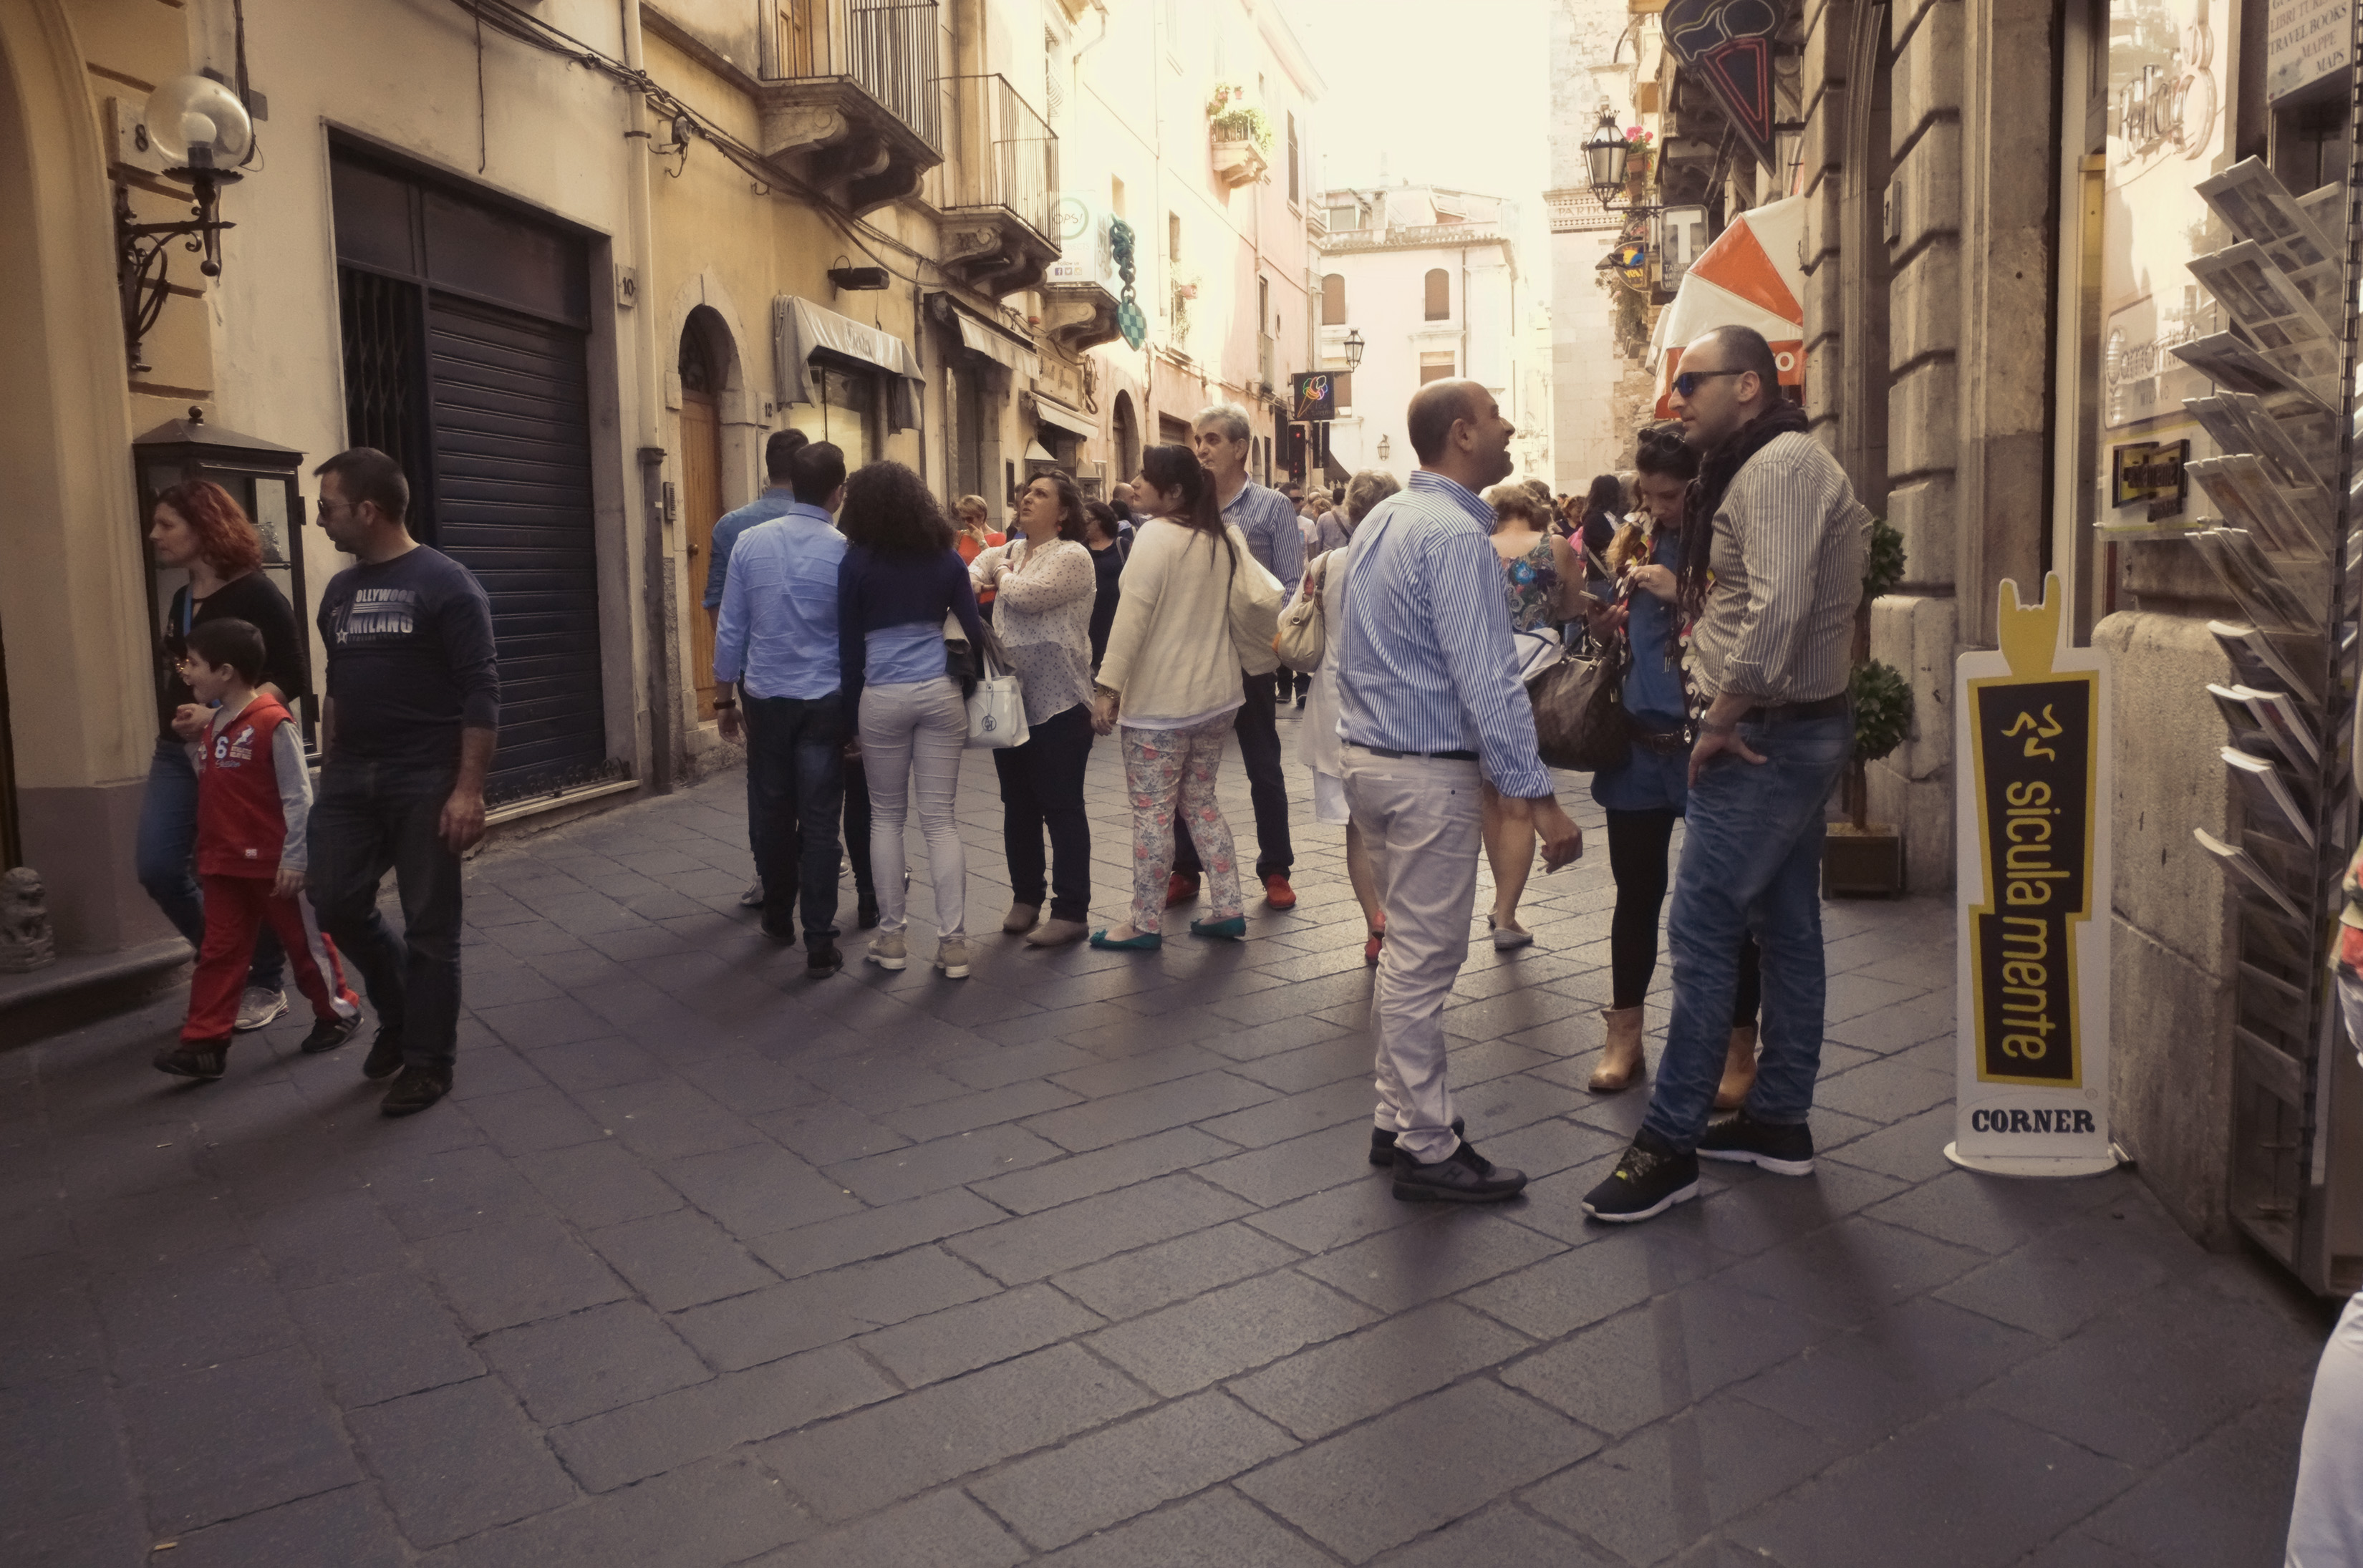
pedestrian, road, street, city, crowd, italy, art, infrastructure, fuji, sicily, taormina, fujix, fujixe1, e1, urban area, human settlement